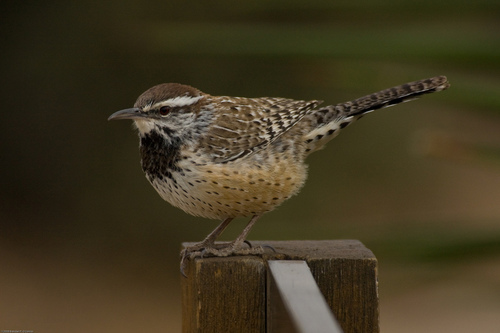
a bird with a small pointed bill, white eyebrow, and black spot on its breast.
this bird has a black patch on its white speckled breast, a small hooked bill and a white malar stripe.
this bird has a dark brown breast with a lighter brown abdomen and white eyebrows.
this bird has a speckled belly and breast with a short pointy bill.
this small bird has a brown crown and a narrow bill.
this small bird has a short beak and brown and white feathers.
this bird has wings that are brown and has a spotted bellya small bird with a brown crown a darker brown throat a pointed curved beak a white stripe right above its eye
this bird is brown with black and has a very short beak.
this bird has a spotted yellow black and white breast and a brown crown
Species: Cactus Wren